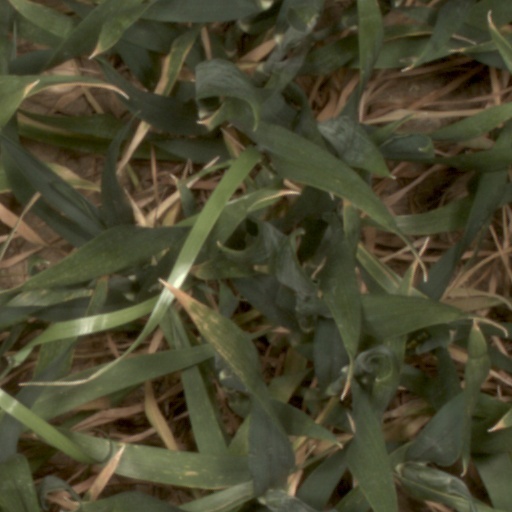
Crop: wheat